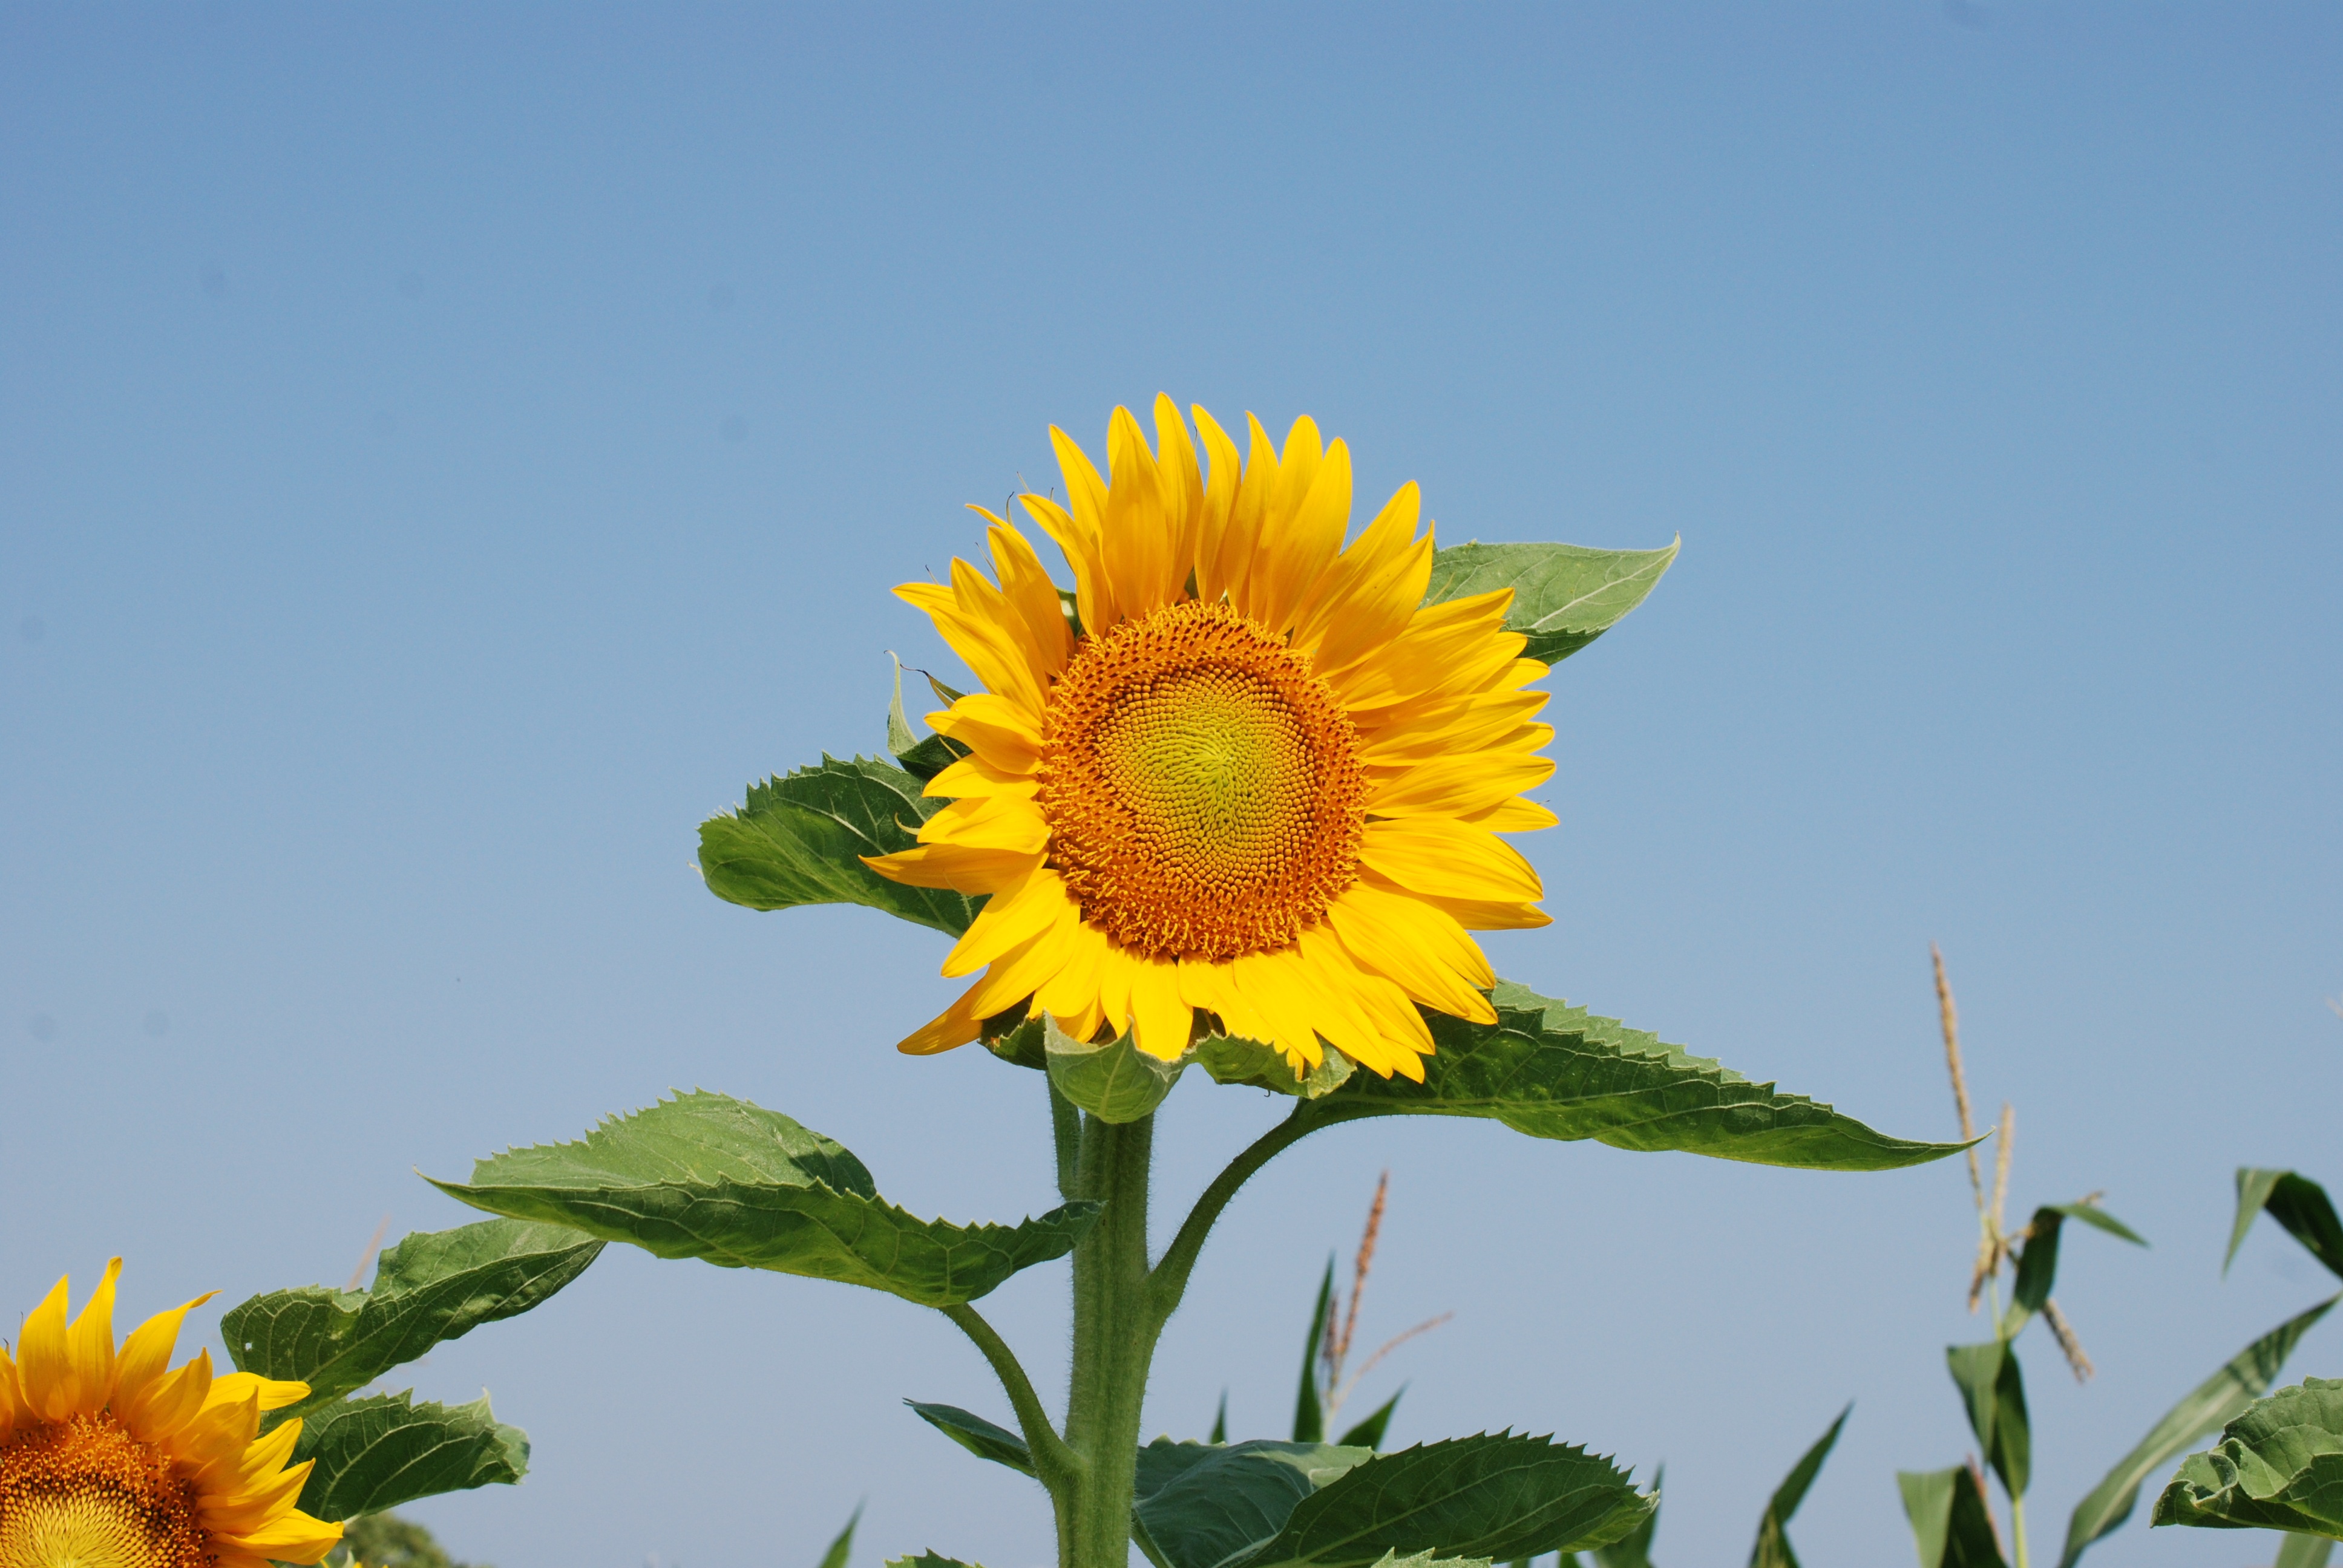
nature, plant, sun, field, flower, petal, summer, botany, colorful, yellow, flora, sunflower, yellow flower, blue sky, wildflower, flowers, in bloom, sunflowers, coloured, flowering plant, daisy family, asterales, annual plant, plant stem, land plant